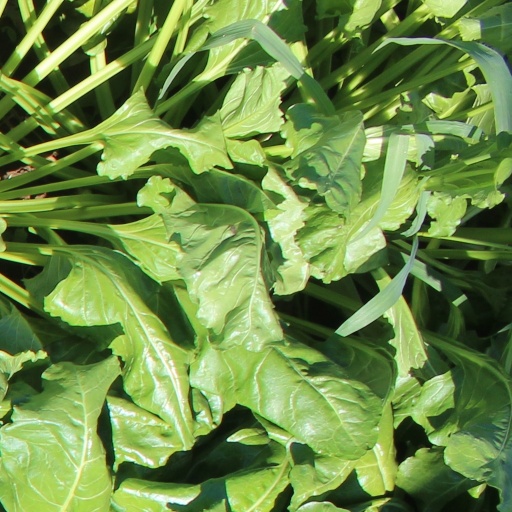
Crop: sugar beet